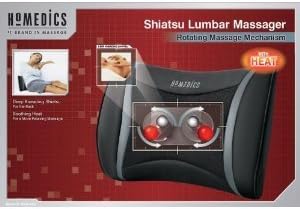
Homedics Deluxe Shiatsu Lumbar Massager w Heat, Rotating Massage
Category: Health & Personal Care
Deluxe Shiatsu Lumbar Massager.
Features: Deluxe Shiatsu Lumbar Massager | Deep Kneading Shiatsu | Soothing Heat | Maximum Intensity